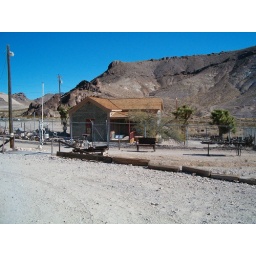
Tom Kelly's bottle house in Rhyolite NV ghost town. house constructed entirely of beer bottles!